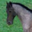
Label: horse